Mile Oak

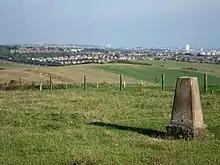
Trig point at Mount Zion

The A27 road separates the built-up area from a number of special downland areas to the north, which include Cockroost Hill to the northwest, Mount Zion to the northeast and Cockroost Bottom separating the two.